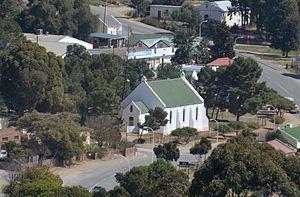
Uniondale est une petite ville d'Afrique du Sud, située dans la province du Cap-Occidental.
La Municipalité de George est une municipalité locale relevant du District municipal de la route des jardins au sein de la province du Cap-Occidental en Afrique du Sud. Le siège de la municipalité est situé dans la ville de George.